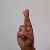
The image shows a hand gesture representing the letter 'R' in Indian Sign Language.